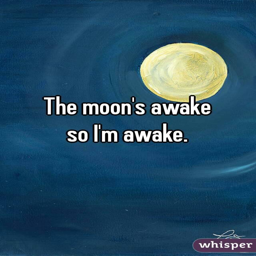
the moon 's awake so i 'm awake .